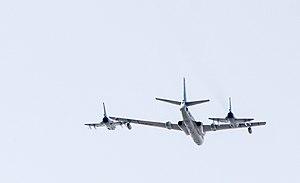
Le défilé du jour de la victoire du 3 septembre 2015 est un défilé militaire organisé le long de l'Avenue de Chang'an à Pékin pour célébrer le 70ᵉ anniversaire de la victoire sur le Japon à l'issue du théâtre Asie-Pacifique de la Seconde Guerre mondiale. Il s'agit de la toute première grande parade militaire organisée dans la capitale chinoise pour célébrer un événement autre que la fête nationale se tenant ordinairement le 1ᵉʳ octobre. 12 000 soldats de l'Armée populaire de Libération et 1000 soldats de 17 pays invités participèrent à la parade. À l'instar du défilé russe ayant eu lieu plus tôt dans l'année, cet événement a été présenté par plusieurs médias internationaux comme une démonstration de force majeure orchestrée par le pouvoir chinois, plus particulièrement dirigée contre le Japon ainsi que leur allié américain. Xi Jinping inspecta les troupes et Li Keqiang fut le maître de cérémonie.